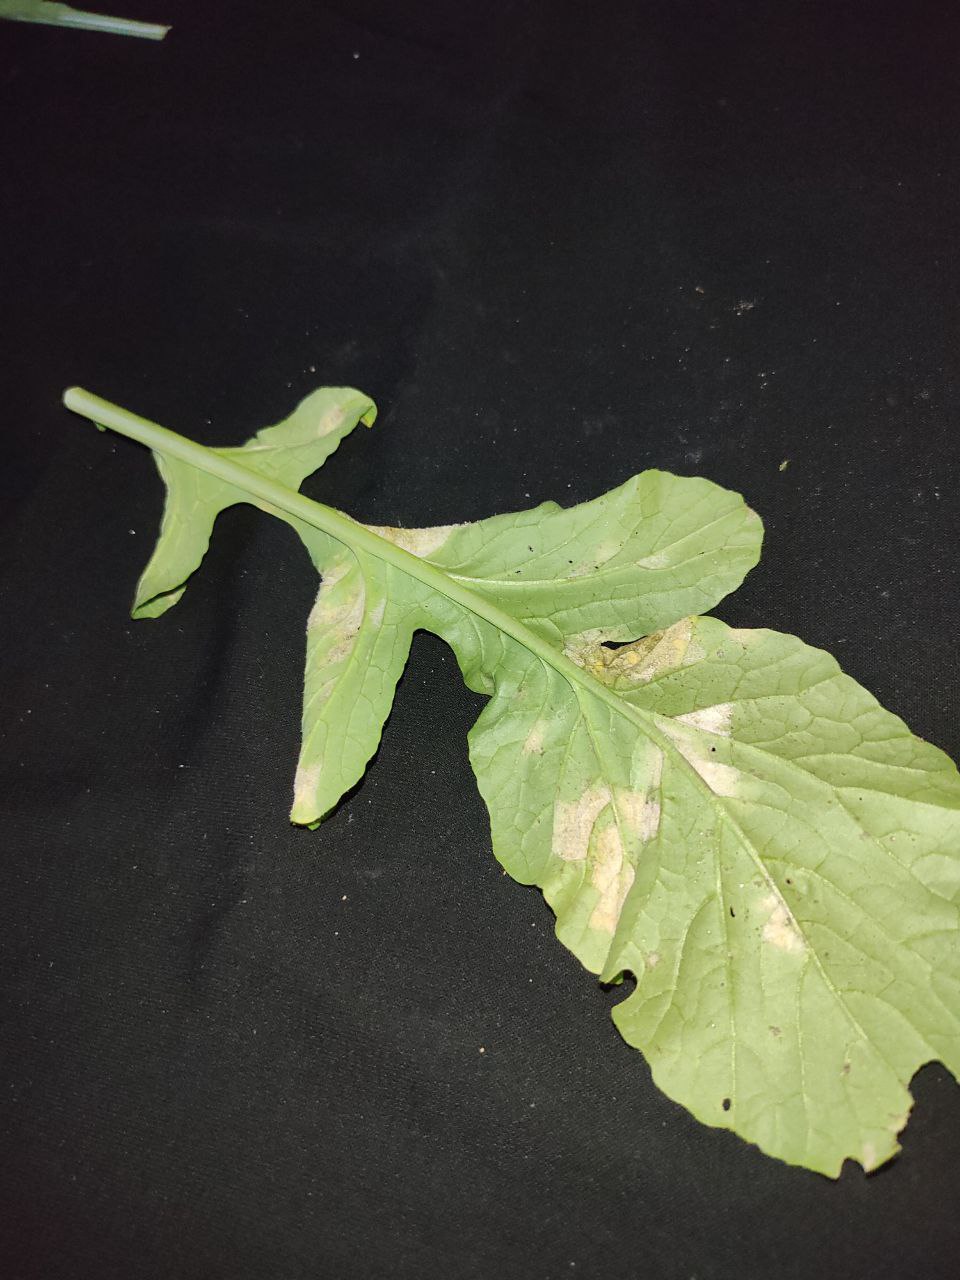
Label: Mosaic virus